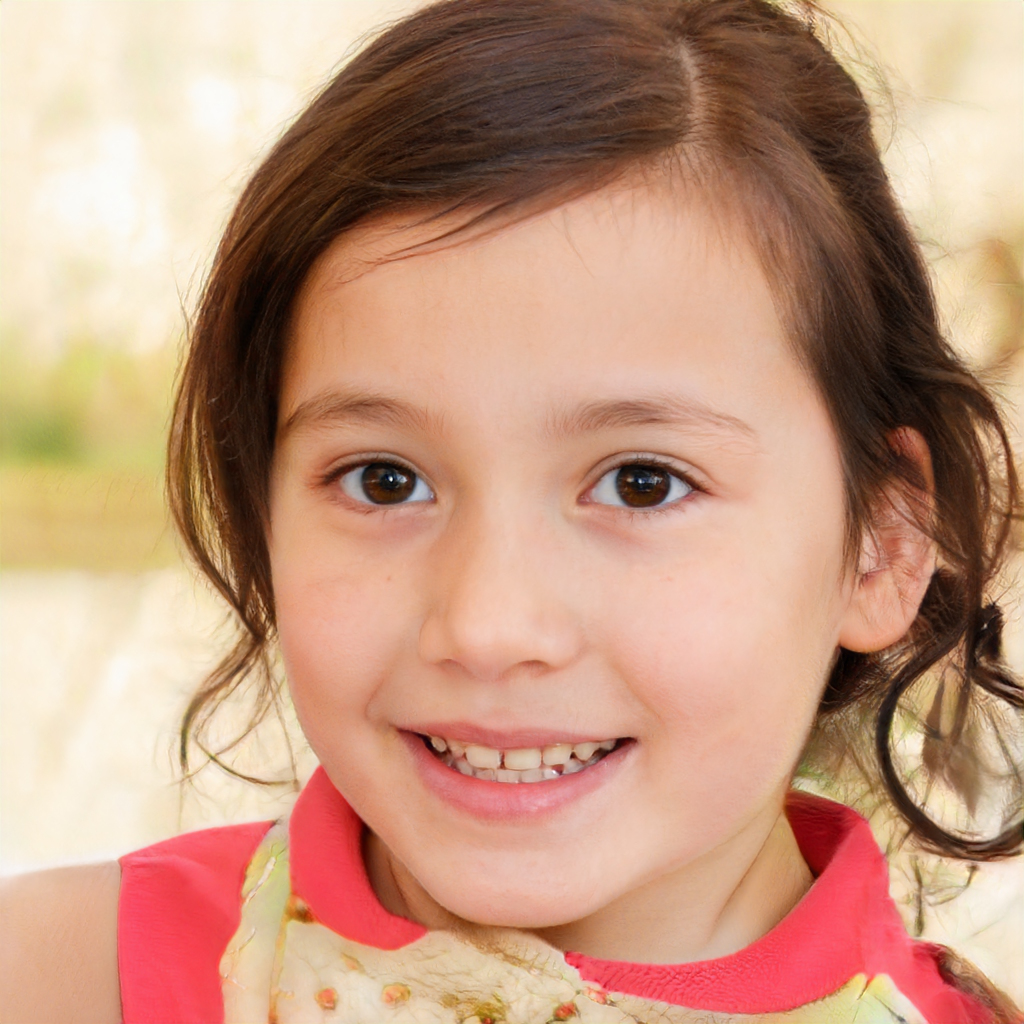
Label: Colored